Adam Davies (footballer, born 1992)

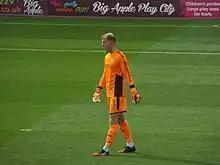
Davies in action for Barnsley in July 2017

On 26 January 2017, Davies signed a new contract with Barnsley until June 2019. Davies was an ever-present in 2016–17 helping the side finish in a safe mid-table position of 14th. He was appointed as the team's vice-captain on 3 August 2017. He was later named first team captain. Barnsley were relegated from the Championship in 2017–18.